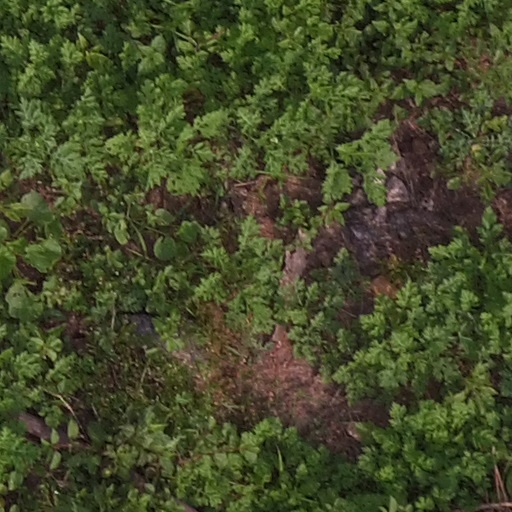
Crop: maize; corn